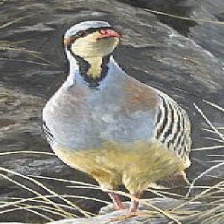
Species: CHUKAR PARTRIDGE
Scientific name: ALECTORIS CHUKAR
ImageNet parent category: partridge